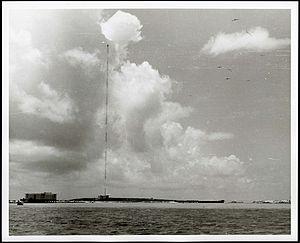
Le LORAN est un système de radionavigation utilisant les ondes d'émetteurs terrestres fixes pour établir une position.